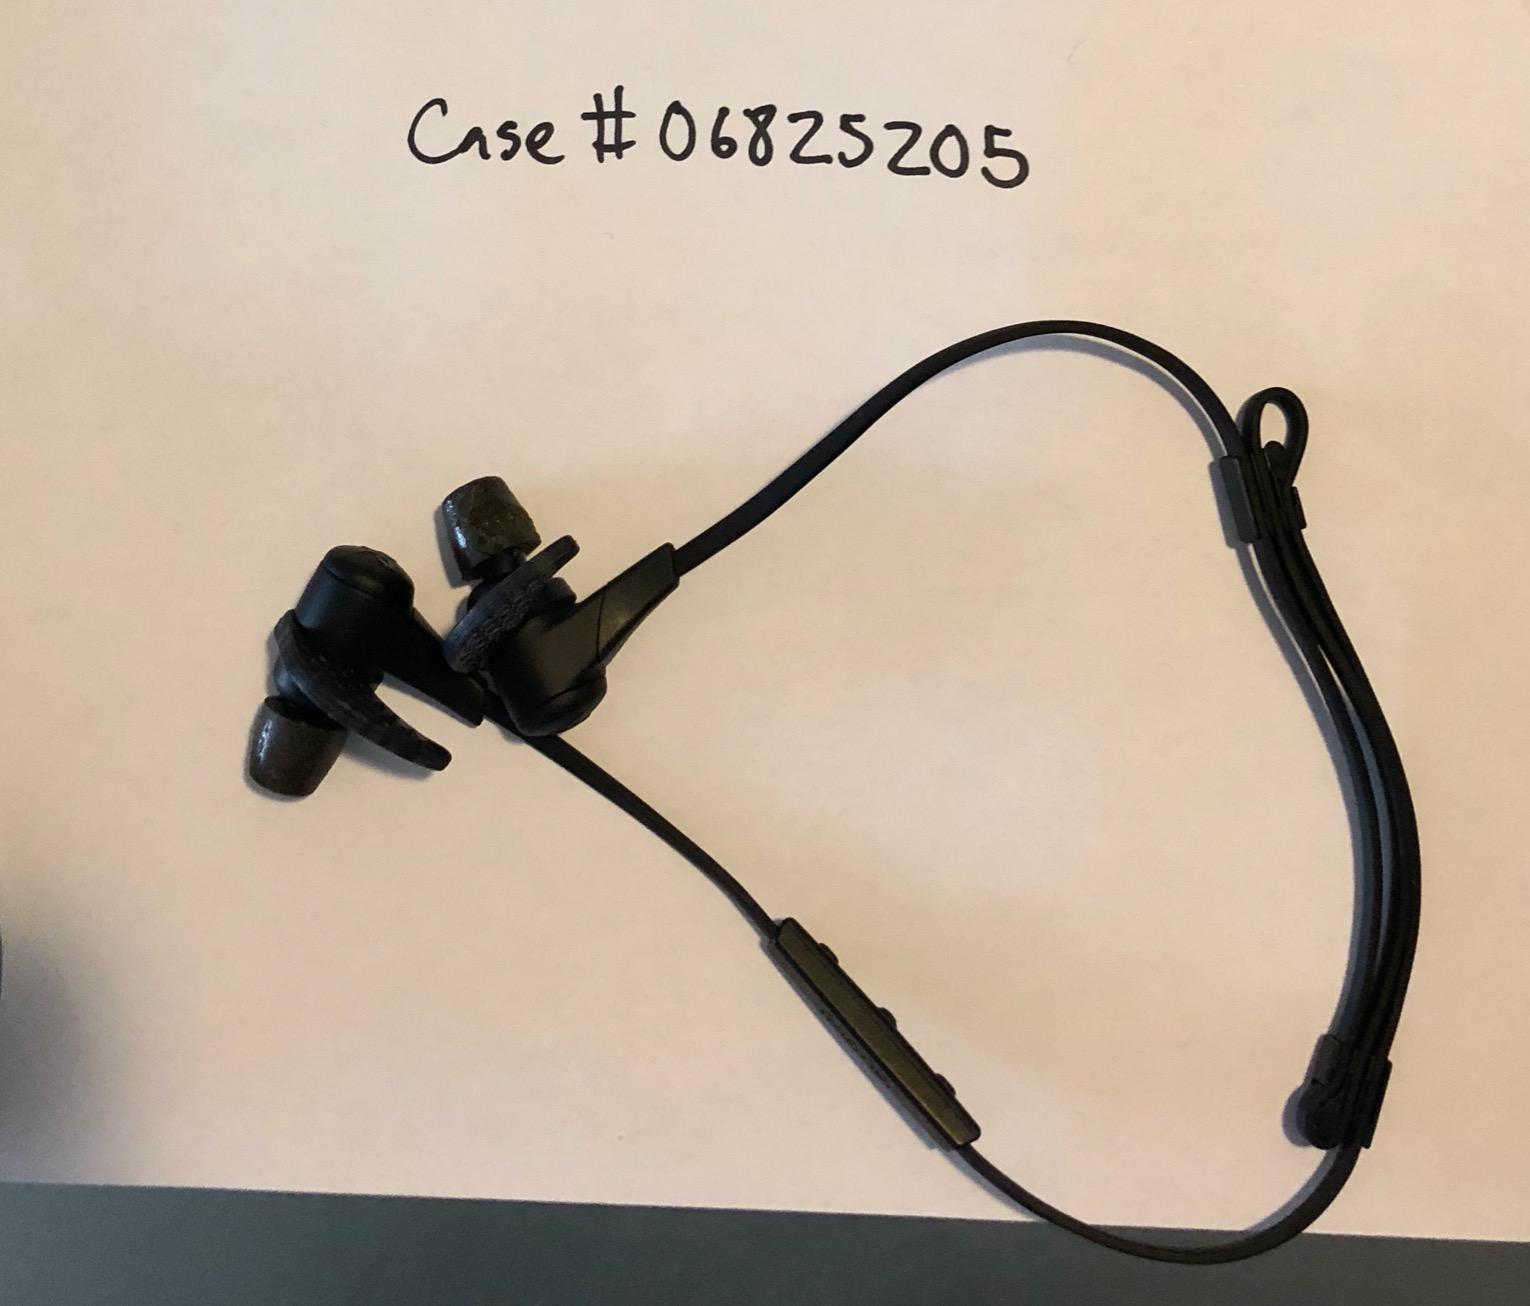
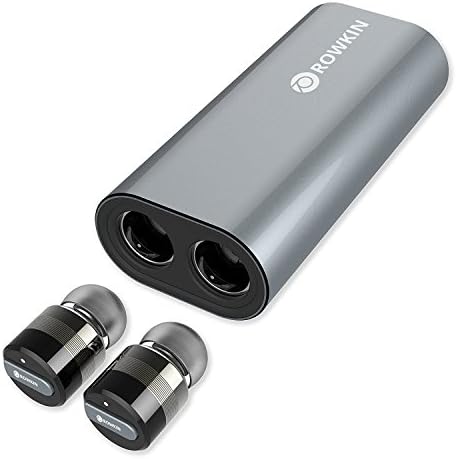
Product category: headphones
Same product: no